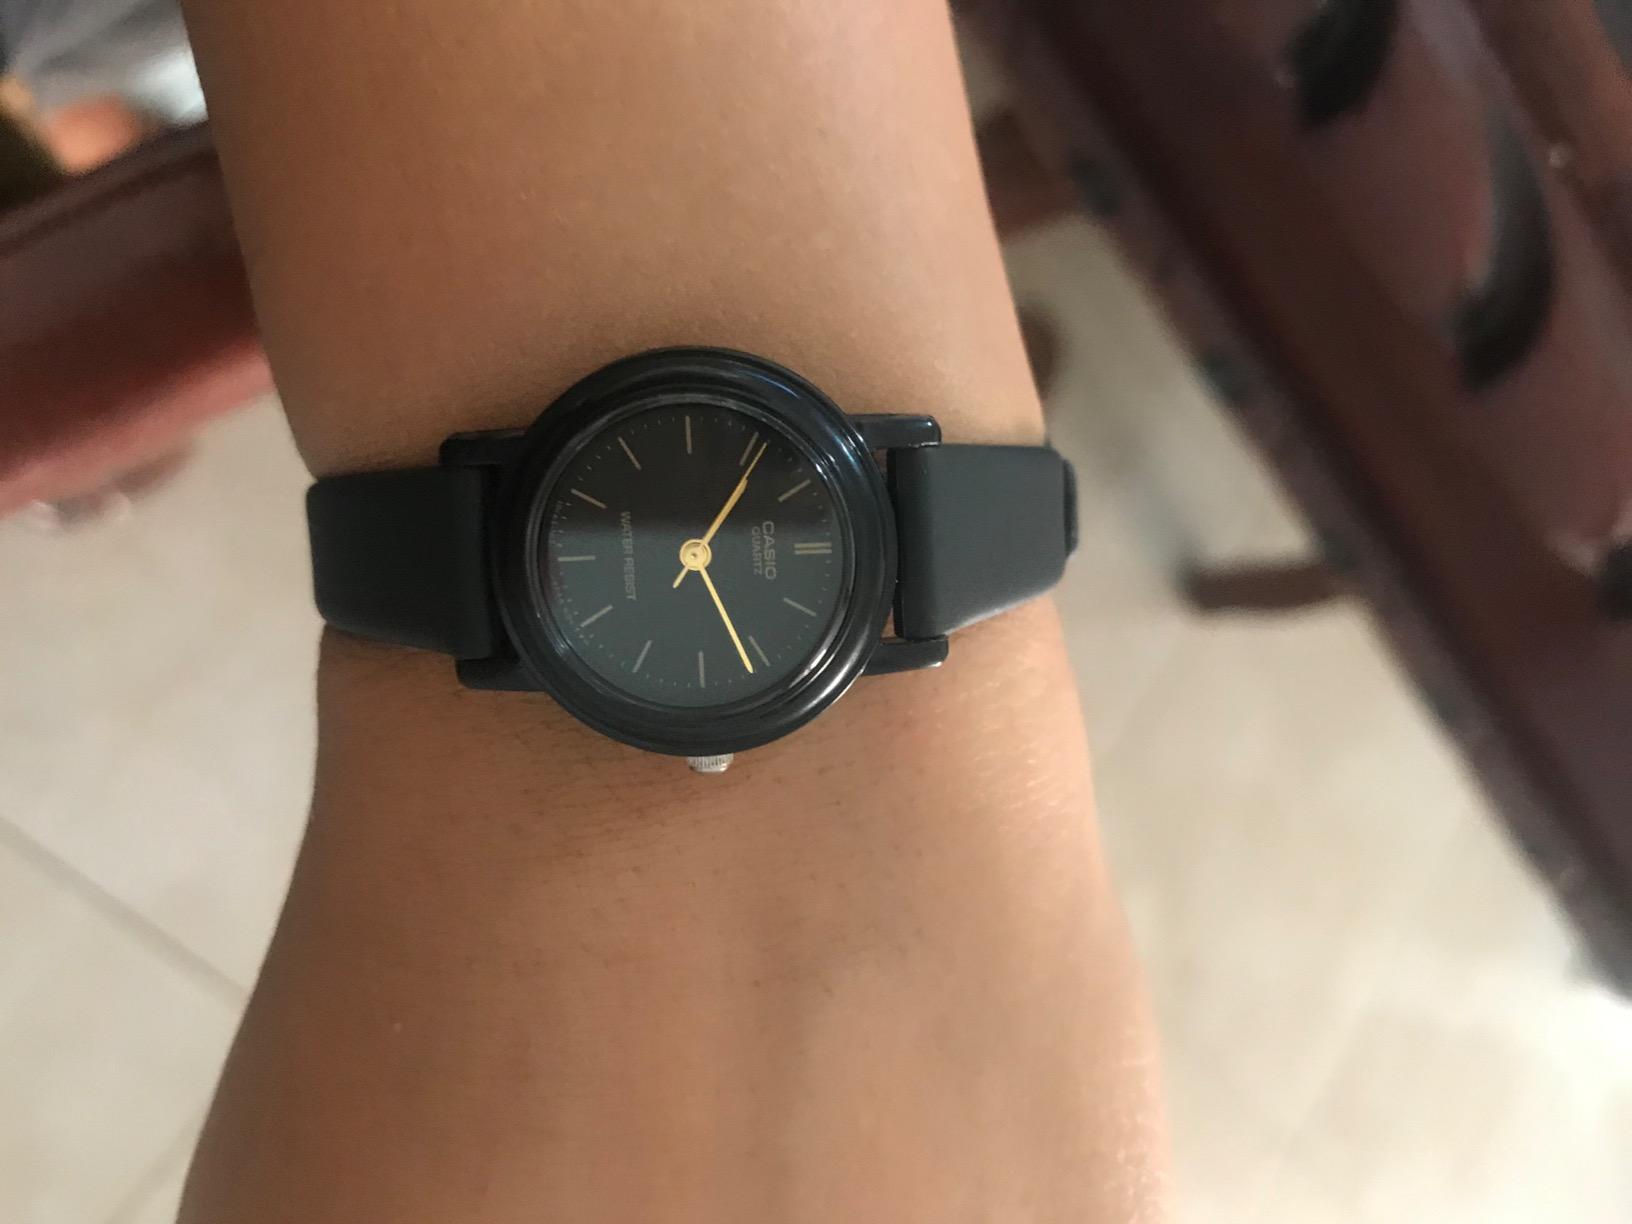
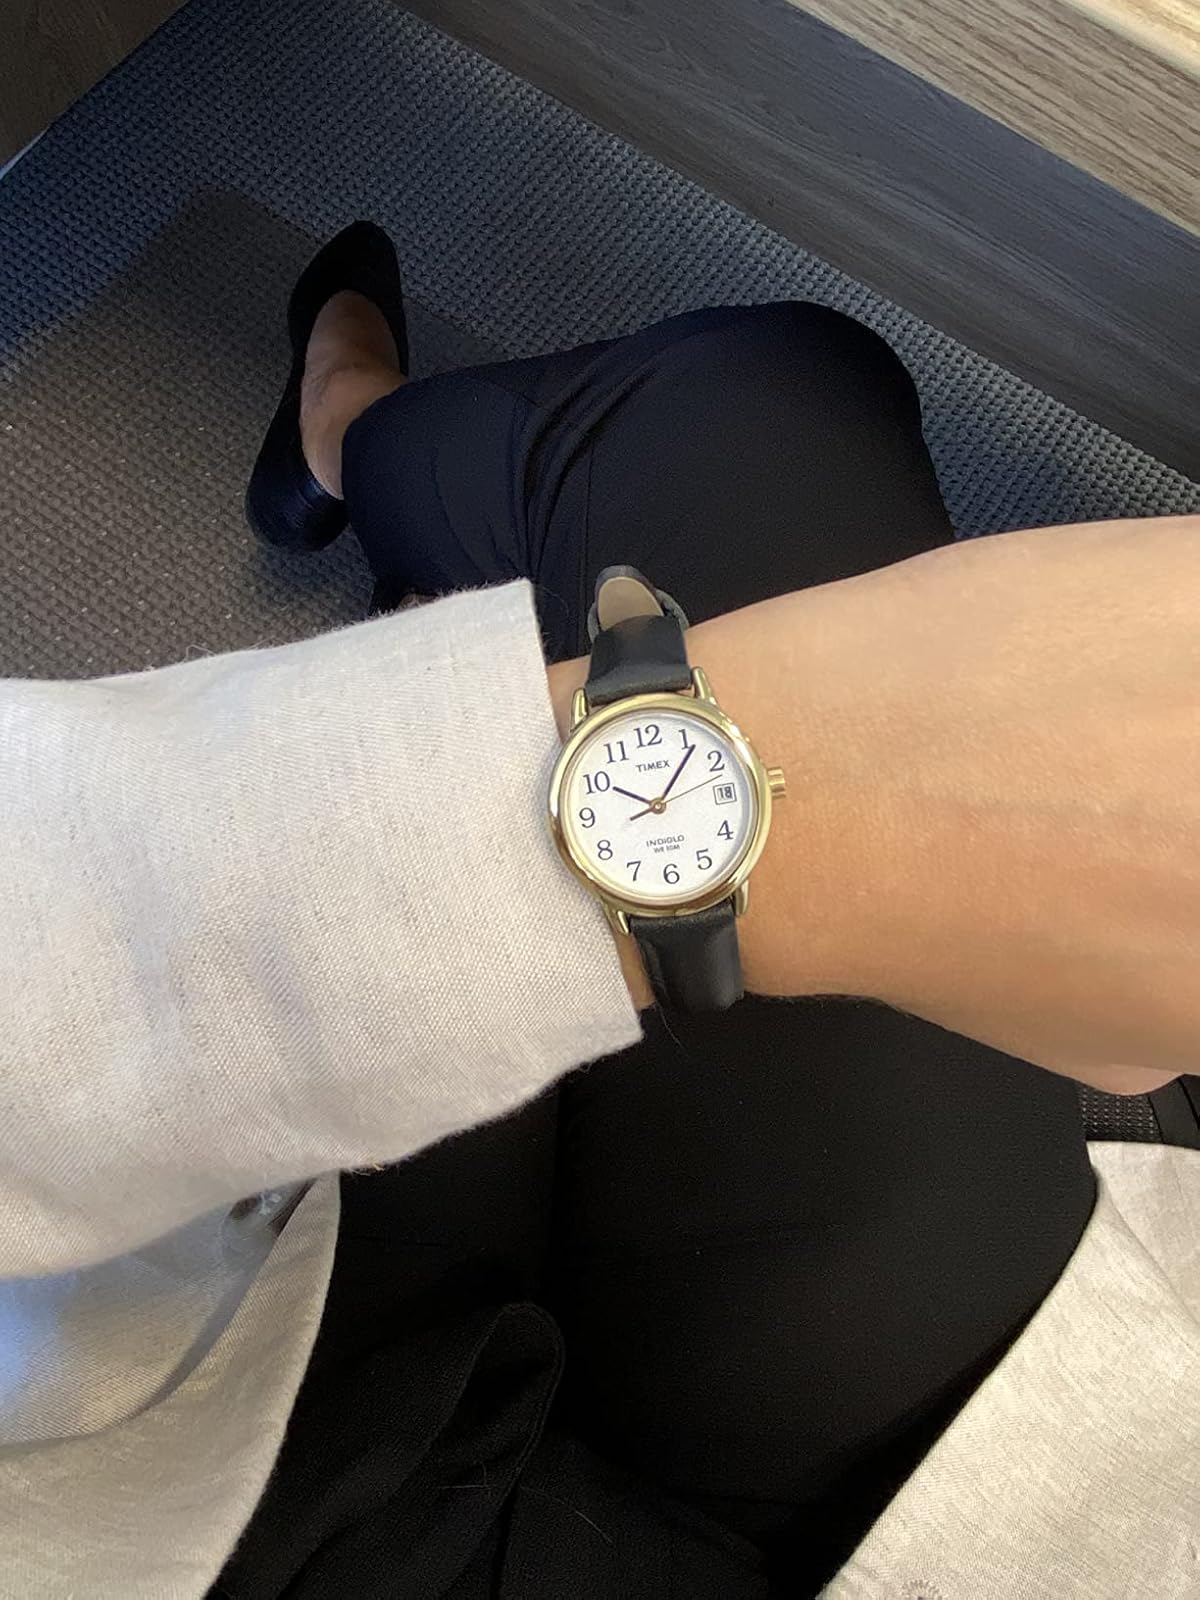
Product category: accessories_watch
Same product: no